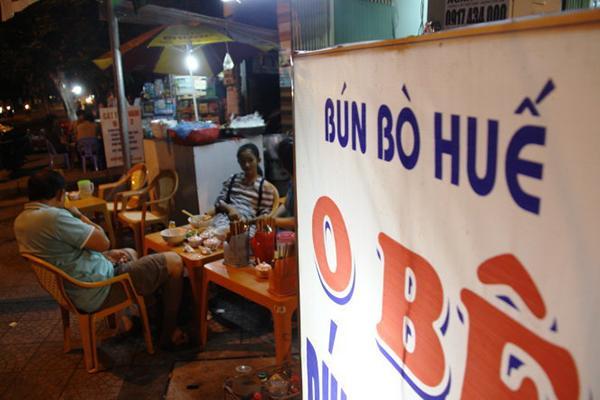
có một cô gái đang ngồi đối diện với một người đàn ông